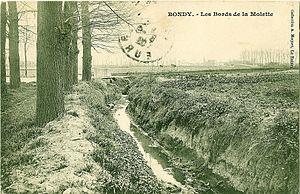
Bondy est une commune française située dans la banlieue Nord-Est de Paris, à 8 km de la Porte de Pantin, dans le département de la Seine-Saint-Denis, en région Île-de-France.
La Molette est un ruisseau de la Seine-Saint-Denis issu du ru du Moleret, aujourd'hui busé à la suite de l'urbanisation.